Stove

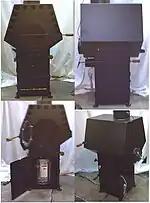
The pentagonal self-cleaning wood stove, is an EPA style secondary combustion air wood stove with a fan forced heat exchanger, thermostat, outside air intake with throttle, shakers, and ash drop for easy cleanup.

The first patents for induction stoves date from the early 1900s. Demonstration stoves were shown by the Frigidaire division of General Motors in the mid-1950s on a touring GM showcase in North America. The induction cooker was shown heating a pot of water with a newspaper placed between the stove and the pot, to demonstrate the convenience and safety. This unit, however, was never put into production.